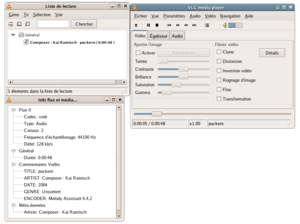
VLC media player est un lecteur multimédia français, libre et gratuit issu du projet VideoLAN. Ce logiciel est multiplateforme et fonctionne sous Windows, GNU/Linux, BSD, macOS, iOS, Android, soit en tout près de 20 plates-formes. Il est distribué sous licence GNU GPL.